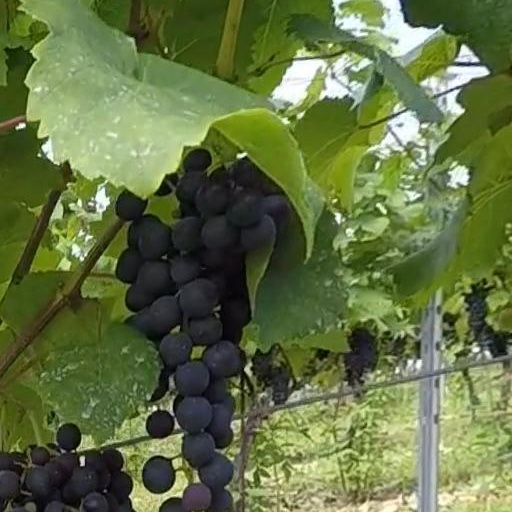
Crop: grape